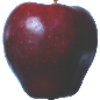
Label: red_delicious_apple